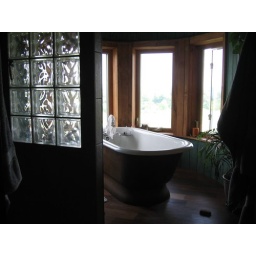
bathroom in strawbale house